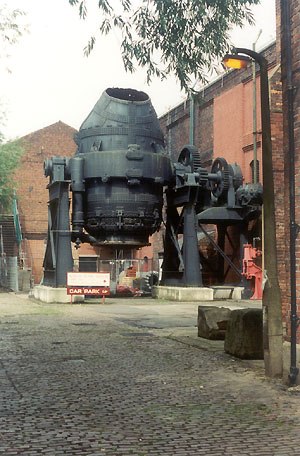
Stål / Stålets historie / Nyere tid
En bessemer-converter i Sheffield (England).
Stål er en legering af jern med andre grundstoffer, primært kulstof, som bruges i byggeri og mange andre anvendelser på grund af dens høje trækstyrke og lave pris. Ståls grundmetal er jern som kan antage to forskellige krystalstrukturer, kubisk rumcentreret og kubisk fladecentreret, alt efter dets temperatur. Det er sammenspillet mellem disse allotroper og legeringsgrundstofferne, primært kulstof, der giver stål og støbejern deres mange unikke egenskaber. I den kubisk rumcentrerede struktur er der et jern-atom i midten af hver kube, og i den kubisk fladecentrerede struktur er der et jern-atom i midten af hver af kubens seks sider. Kulstof og andre grundstoffer hærder jernet så man undgår de forskydninger der ellers let kan ske i jern-atomernes krystalstruktur.